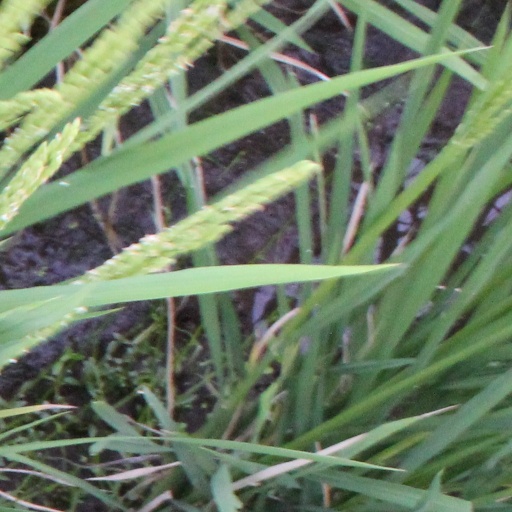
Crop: rice